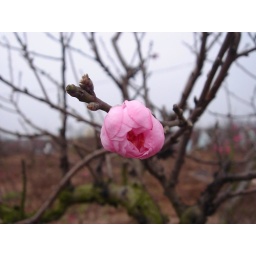
pink flower smiles in the wind